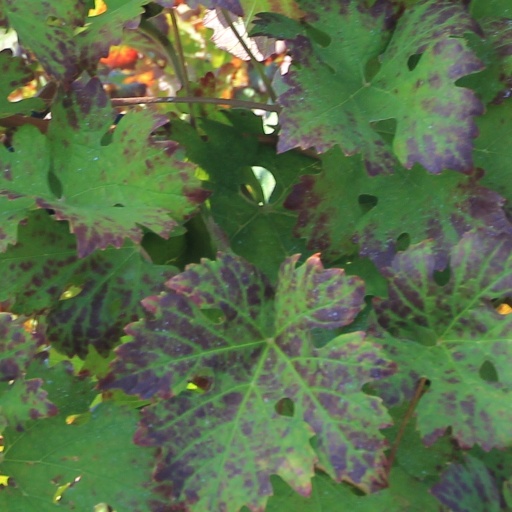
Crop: grape